Areeb Zuaiter

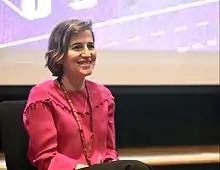
Areeb Zuaiter at the Arab American National Museum

Areeb Zuaiter (born 17 June 1980) is a Palestinian director and a multinational visual storyteller.